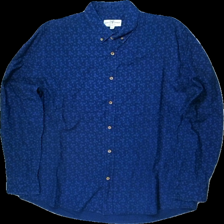
View: front
Type: Shirt
Category: Men
Brand: Hamton Republic (Kappahl)
Colors: Blue, Brown
Material: 100% bomull
Pattern: Floral print
Cut: Regular
Size: 44
Season: All
Price range: 50-100
Recommended usage: Reuse
Description: skjorta med bruna knappar